Hymenophyllum australe

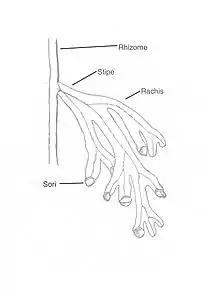

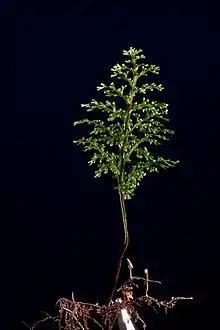

Filmy ferns are typically small in size and limited to wet or misty areas due to the thin, delicate nature of their fronds. Water is rapidly lost under a dry atmosphere and in consequence "Hymenophyllum australe" will shrivel and collapse as filmy-ferns possess no strengthening tissues in their fronds; being entirely dependent on water pressure to maintain turgidity. As a result, these fragile ferns grow optimally where the air is moist.